Afro-Mexicans in the Mexican War of Independence

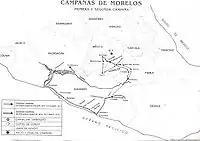
Map of José María Morelos's campaign's along the Pacific coast and southern interior. Map shows modern state boundaries.

The fight for independence originated in the central area of Mexico, but with the failure of the insurgency there and the capture and executions of Hidalgo and other insurgent leaders, the insurgency shifted to the South, where the population was predominantly indigenous and mixed race. On the Pacific coast, which has been called the "Revolutionary Coast" the main locus of Spanish economic activity was the port of Acapulco, terminus of the Manila galleons, which brought Chinese porcelains and silks, as well as Asian slaves (known as "Chinos"). The port was the midpoint in the settled coast, with the "Costa Chica" to the southwest and the "Costa Grande"to the northwest. The Pacific coastal region underwent a population decline in the sixteenth century after the Spanish conquest of the Aztec empire in 1521, with indigenous populations succumbing to diseases brought by the Europeans. Spanish conquerors who were awarded labor grants found few Indians and the region became a destination of runaway African slaves, many of whom formed unions with indigenous women. Starting around 1600, Spaniards saw in the Pacific coast the opportunity for tropical agriculture and imported slaves for cotton cultivation. Slave flight to nearby mountains and a strong impulse toward manumission of slaves created a strongly Afro-Mexican population, with Indian and Asians added to the mix. The 1793 population census recorded an overwhelming number of "pardos", free Afro-Mexicans. The Gulf Coast was tropical as well and conducive for sugar plantations, whose Spanish owners utilized black slave labor, who strongly supported independence. The topography was similar to the Pacific Coast, with mountains rising behind the coastal strip. There were few white residents in the region. In the south, insurgent priest José María Morelos led a growing army of mixed-race men.